Answer in natural language. Estimate the real world distances between objects in the image. Which object is closer to Laptop (marked A), modern brown dresser with six drawers (marked B) or walnut tv stand (marked C)? Choose between the following options: modern brown dresser with six drawers (marked B) or walnut tv stand (marked C)
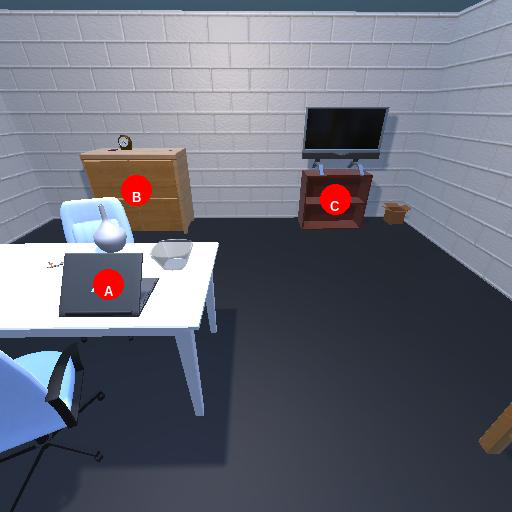
<answer>modern brown dresser with six drawers (marked B)</answer>